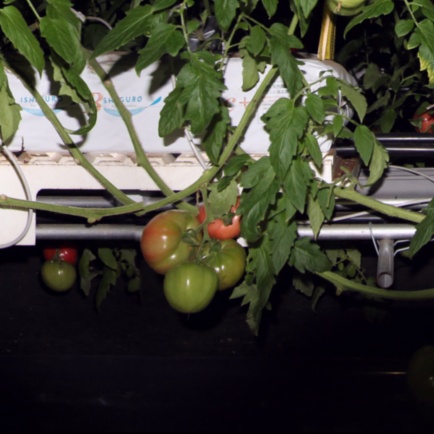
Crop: tomato